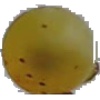
Label: white_grape